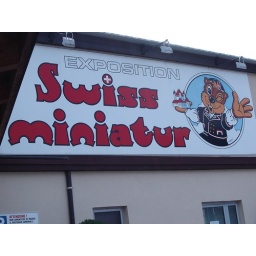
The entry to the Swiss Miniature in Lugano where models of almost every interesting building and mountain is displayed.